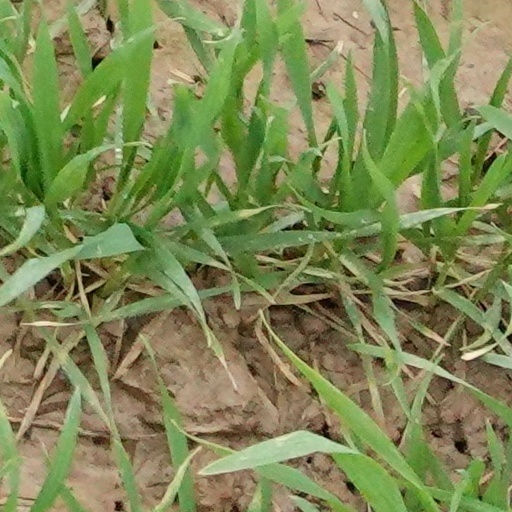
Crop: wheat